Kady O'Malley

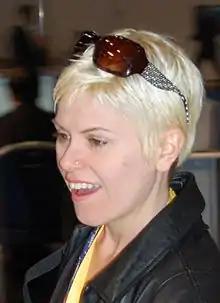
O'Malley in 2009

Kady O'Malley is a Canadian political journalist, currently a writer for the digital political newspaper "iPolitics".